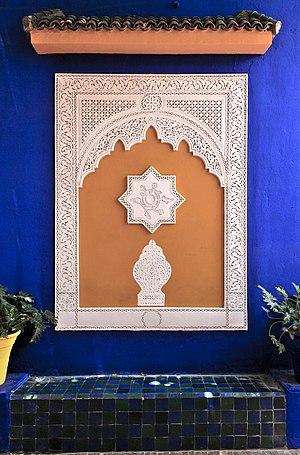
Banc et stucs dans le Jardin Majorelle, Marrakech, Maroc.